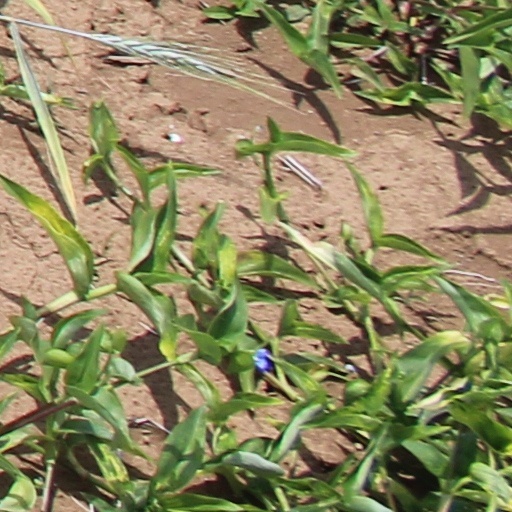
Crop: wheat